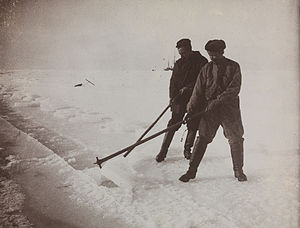
Belgica-ekspeditionen / Organisering / Personel
Amundsen og Knudsen fjerner det øverste lag af isen for at forberede savning af det hårde, nederste lag.